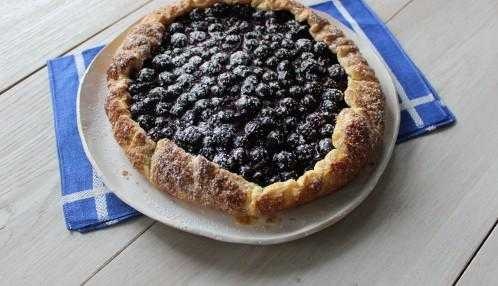
Label: Blueberry